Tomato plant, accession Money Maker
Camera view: horizontal (90 deg, fisheye); turntable rotation: 270 degrees
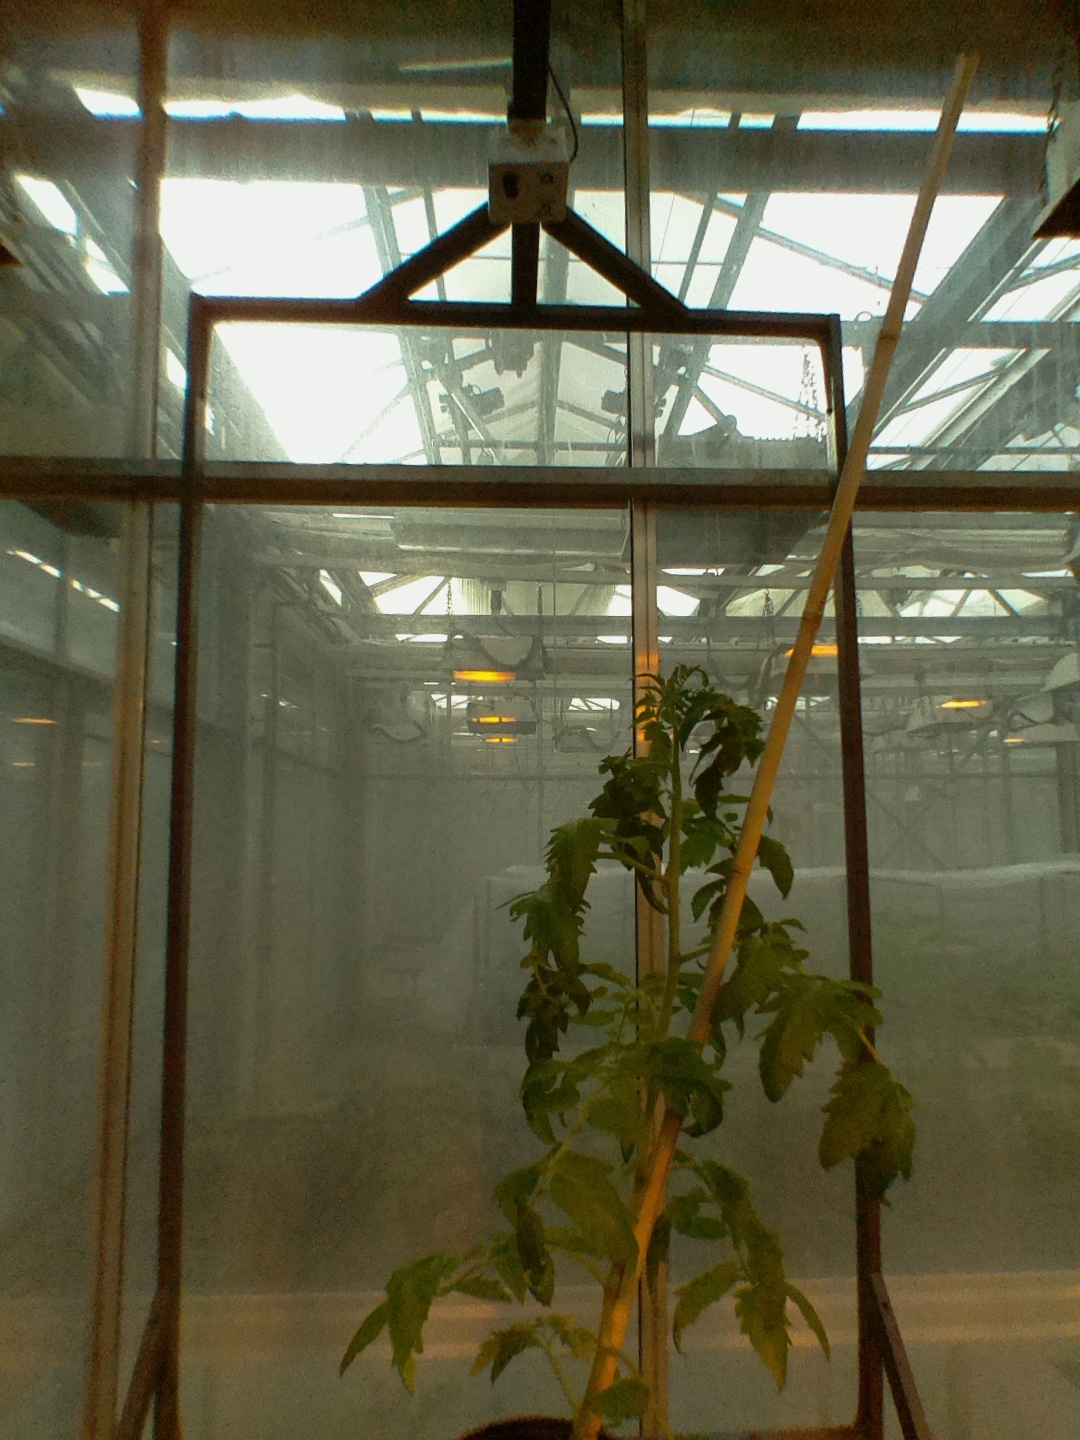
BBCH growth stage 54: 4 inflorescences visible